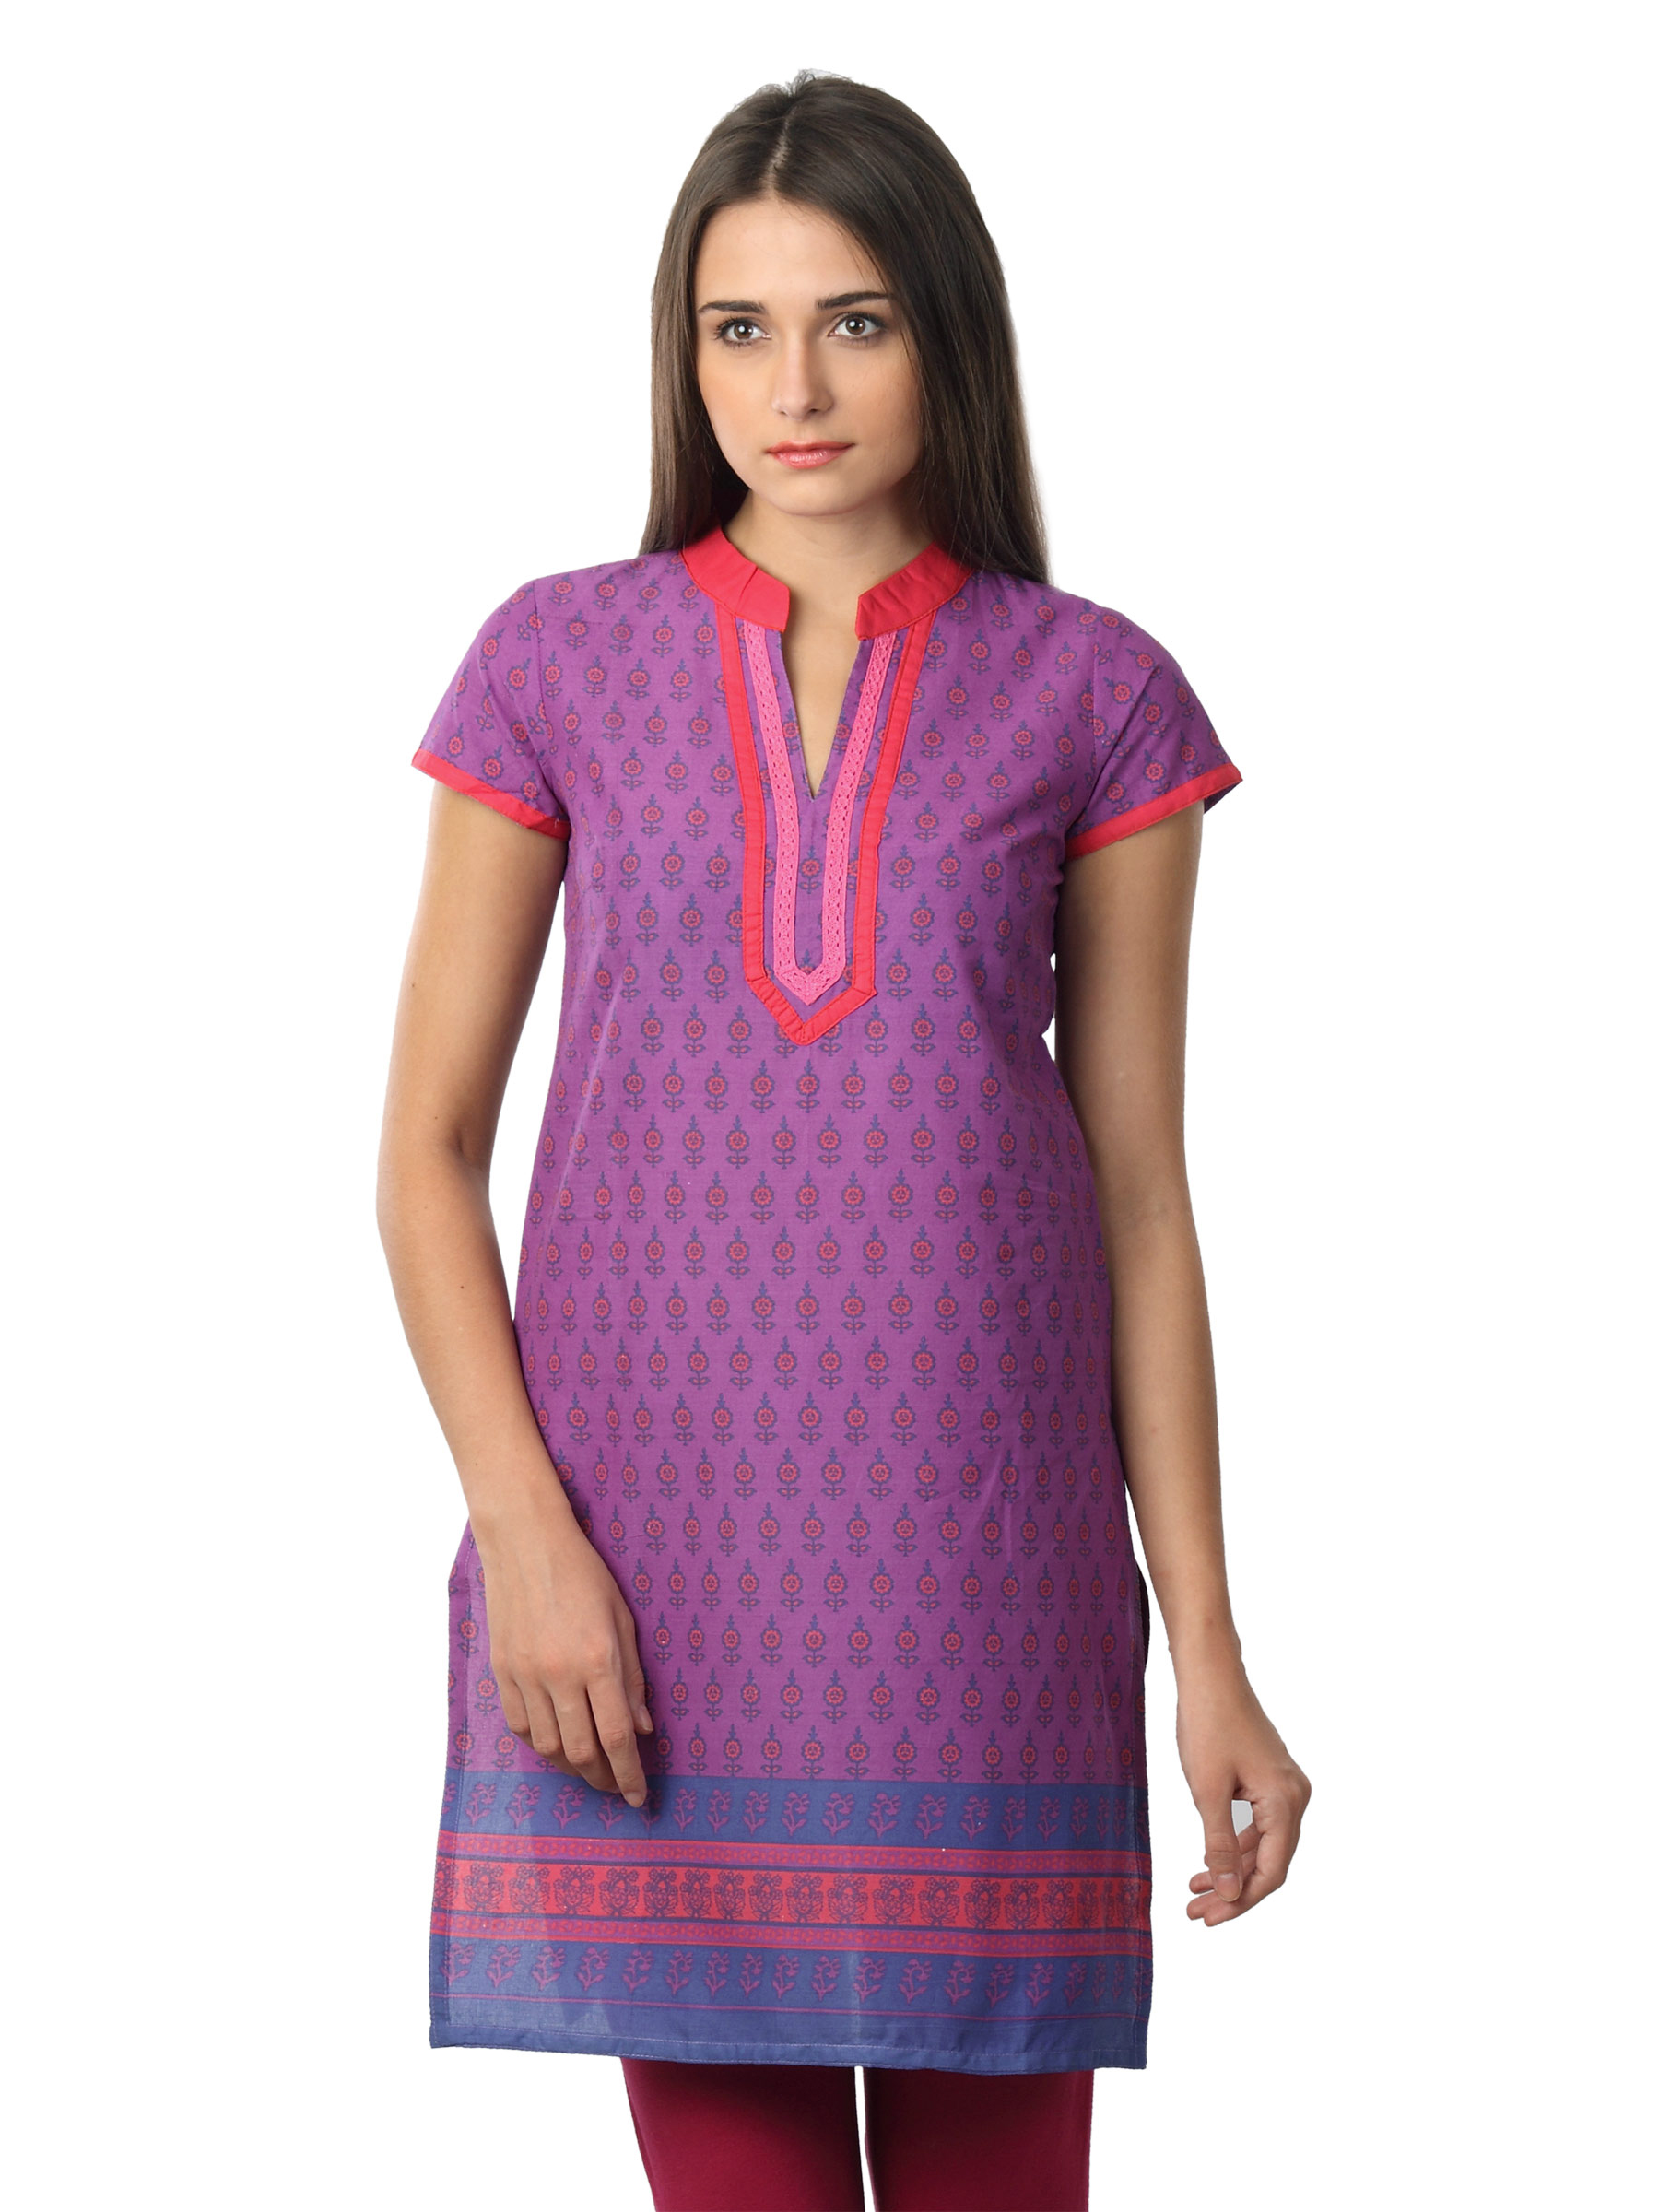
Vishudh Women Purple Kurta
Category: Apparel / Topwear / Kurtas
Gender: Women
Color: Purple
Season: Summer 2012
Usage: Ethnic